Will Power

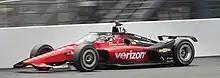
Power during the 2023 Indianapolis 500

2022 was a massive rebound year for Power after his difficult 2021. He started the year by scoring top five finishes in each of the first five races. He picked up his only win of the season at the final Detroit Grand Prix held on Belle Isle, redeeming himself from the previous year's misfortune. He picked up five pole positions on the season, including clinching a rare double pole position at the Iowa double header. His fifth pole position broke Mario Andretti's record for the most poles in IndyCar history. Power was one of five drivers heading into the season finale at Laguna Seca who were mathematically still in contention for the series title, holding a 20 point lead over Josef Newgarden and Scott Dixon and needing to finish no worse than third to clinch the championship. In the end Power would come out as victorious and win the 2022 Astor Cup and 2022 Indycar Series.